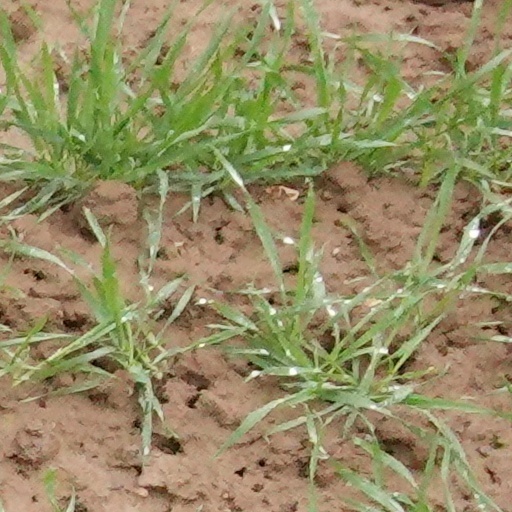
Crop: wheat